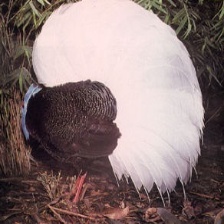
Species: BULWERS PHEASANT
Scientific name: LOPHURA BULWERI